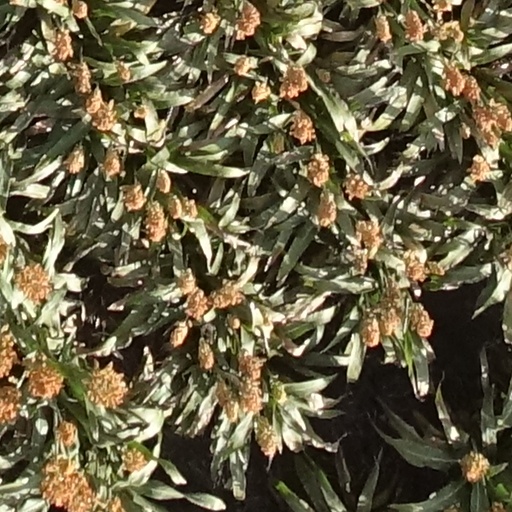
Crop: sorghum